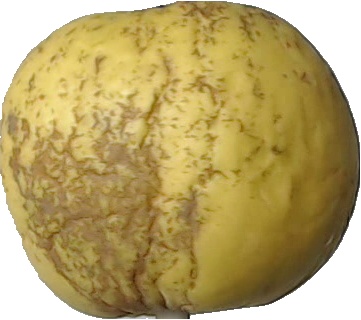
Label: apple_golden_1